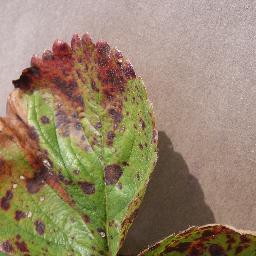
Label: Strawberry___Leaf_scorch